Dysgedydd y Plant

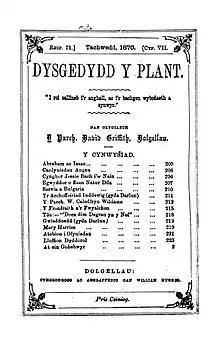
Dysgedydd y plant (Welsh Journal)

Dysgedydd y Plant was a Welsh language periodical produced for use by Congregationalist Church Sunday schools. It was first published in Dolgellau by W Hughes in 1871. The articles it contained covered religious and general educational subjects, including biographies. Its editors included David Griffith (1823–1913) and Richard Roberts (1871–1935).